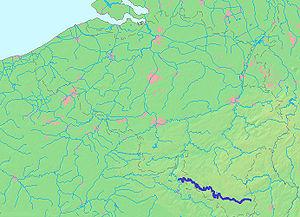
Carte montrant la position de la Semois.